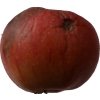
Label: Apple 17